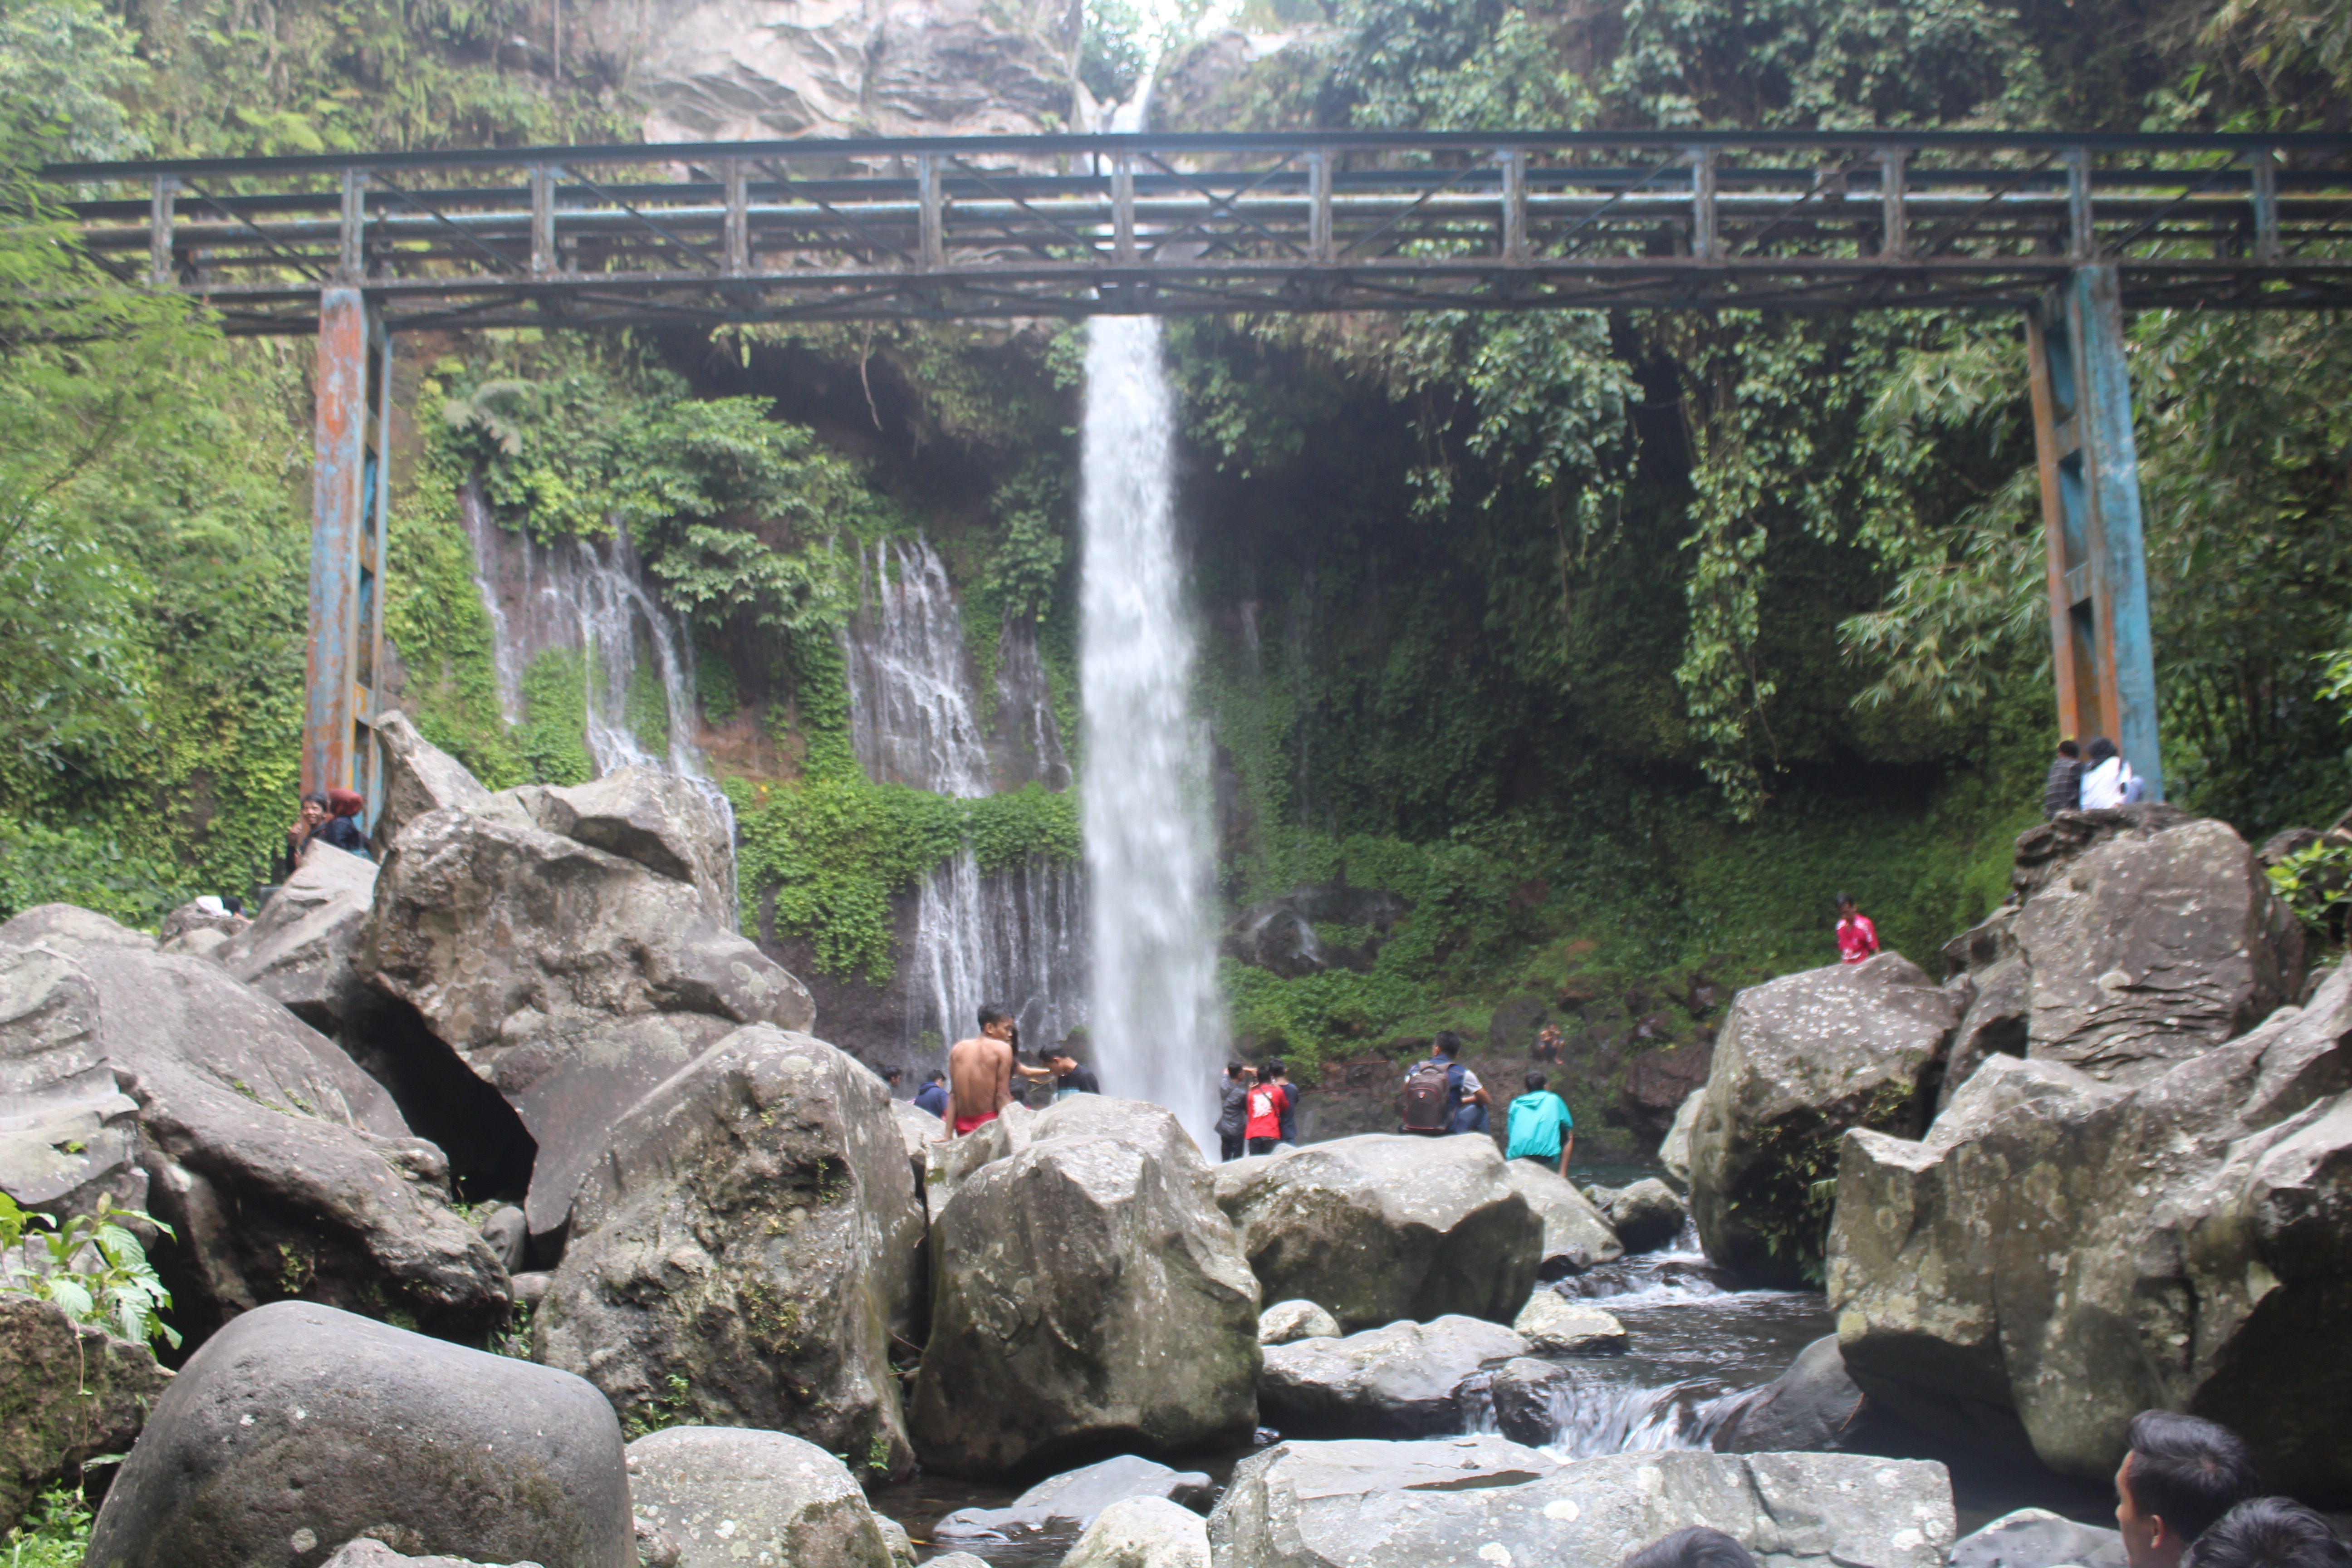
rock, waterfall, water feature